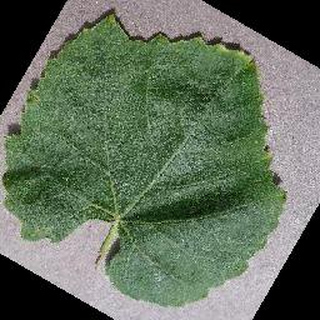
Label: healthy_grape